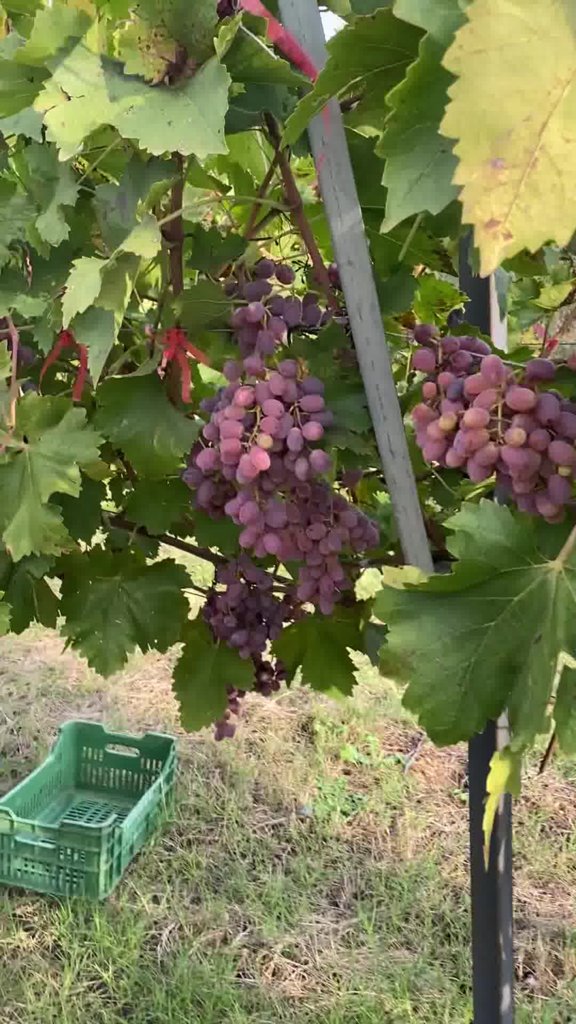
Berries visible: 122
Grape clusters: 6